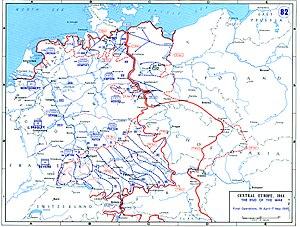
Le Supreme Headquarters Allied Expeditionary Force est le quartier général des forces alliées en Europe nord-occidentale, de fin 1943 à la fin de la Seconde Guerre mondiale. Dwight David Eisenhower en est le général en chef.
Le 12ᵉ groupe d'armées des États-Unis - Twelfth United States Army Group - est la plus grande et plus puissante formation terrestre de l'histoire des États-Unis. Ce groupe d'armées contrôlait la majeure partie des forces de l'armée de terre des États-Unis sur le front ouest lors de la Seconde Guerre mondiale et a été l'un des trois groupes d'armées du Supreme Headquarters Allied Expeditionary Force. Il était commandé par le Général Omar Bradley et son quartier général fut installé à Londres le 14 juillet 1944.
Annelies Marie Frank, plus connue sous le nom d’Anne Frank, née le 12 juin 1929 à Francfort-sur-le-Main en Allemagne, sous la République de Weimar, et morte en février 1945 ou mars 1945 à Bergen-Belsen en Allemagne nazie, est une adolescente allemande, connue pour avoir écrit un journal intime. Celui-ci est rapporté dans le livre Le Journal d'Anne Frank, écrit pendant les deux années où elle se cachait avec sa famille à Amsterdam, aux Pays-Bas, alors sous occupation allemande, afin d'éviter la Shoah.
Le 21ᵉ groupe d'armées britannique était une formation militaire composée des forces britanniques et canadiennes stationnées au Royaume-Uni qui étaient destinées à l'invasion de l'Europe lors de la Seconde Guerre mondiale. La formation a été mise en place à Londres en juillet 1943 sous le commandement du Supreme Headquarters Allied Expeditionary Force. Le Groupe constituait une importante part des forces des alliés sur théâtre des opérations de la Seconde Guerre mondiale en Europe. Le 21ᵉ groupe d'armées a opéré dans le Nord de la France, au Luxembourg, en Belgique, aux Pays-Bas et en Allemagne.